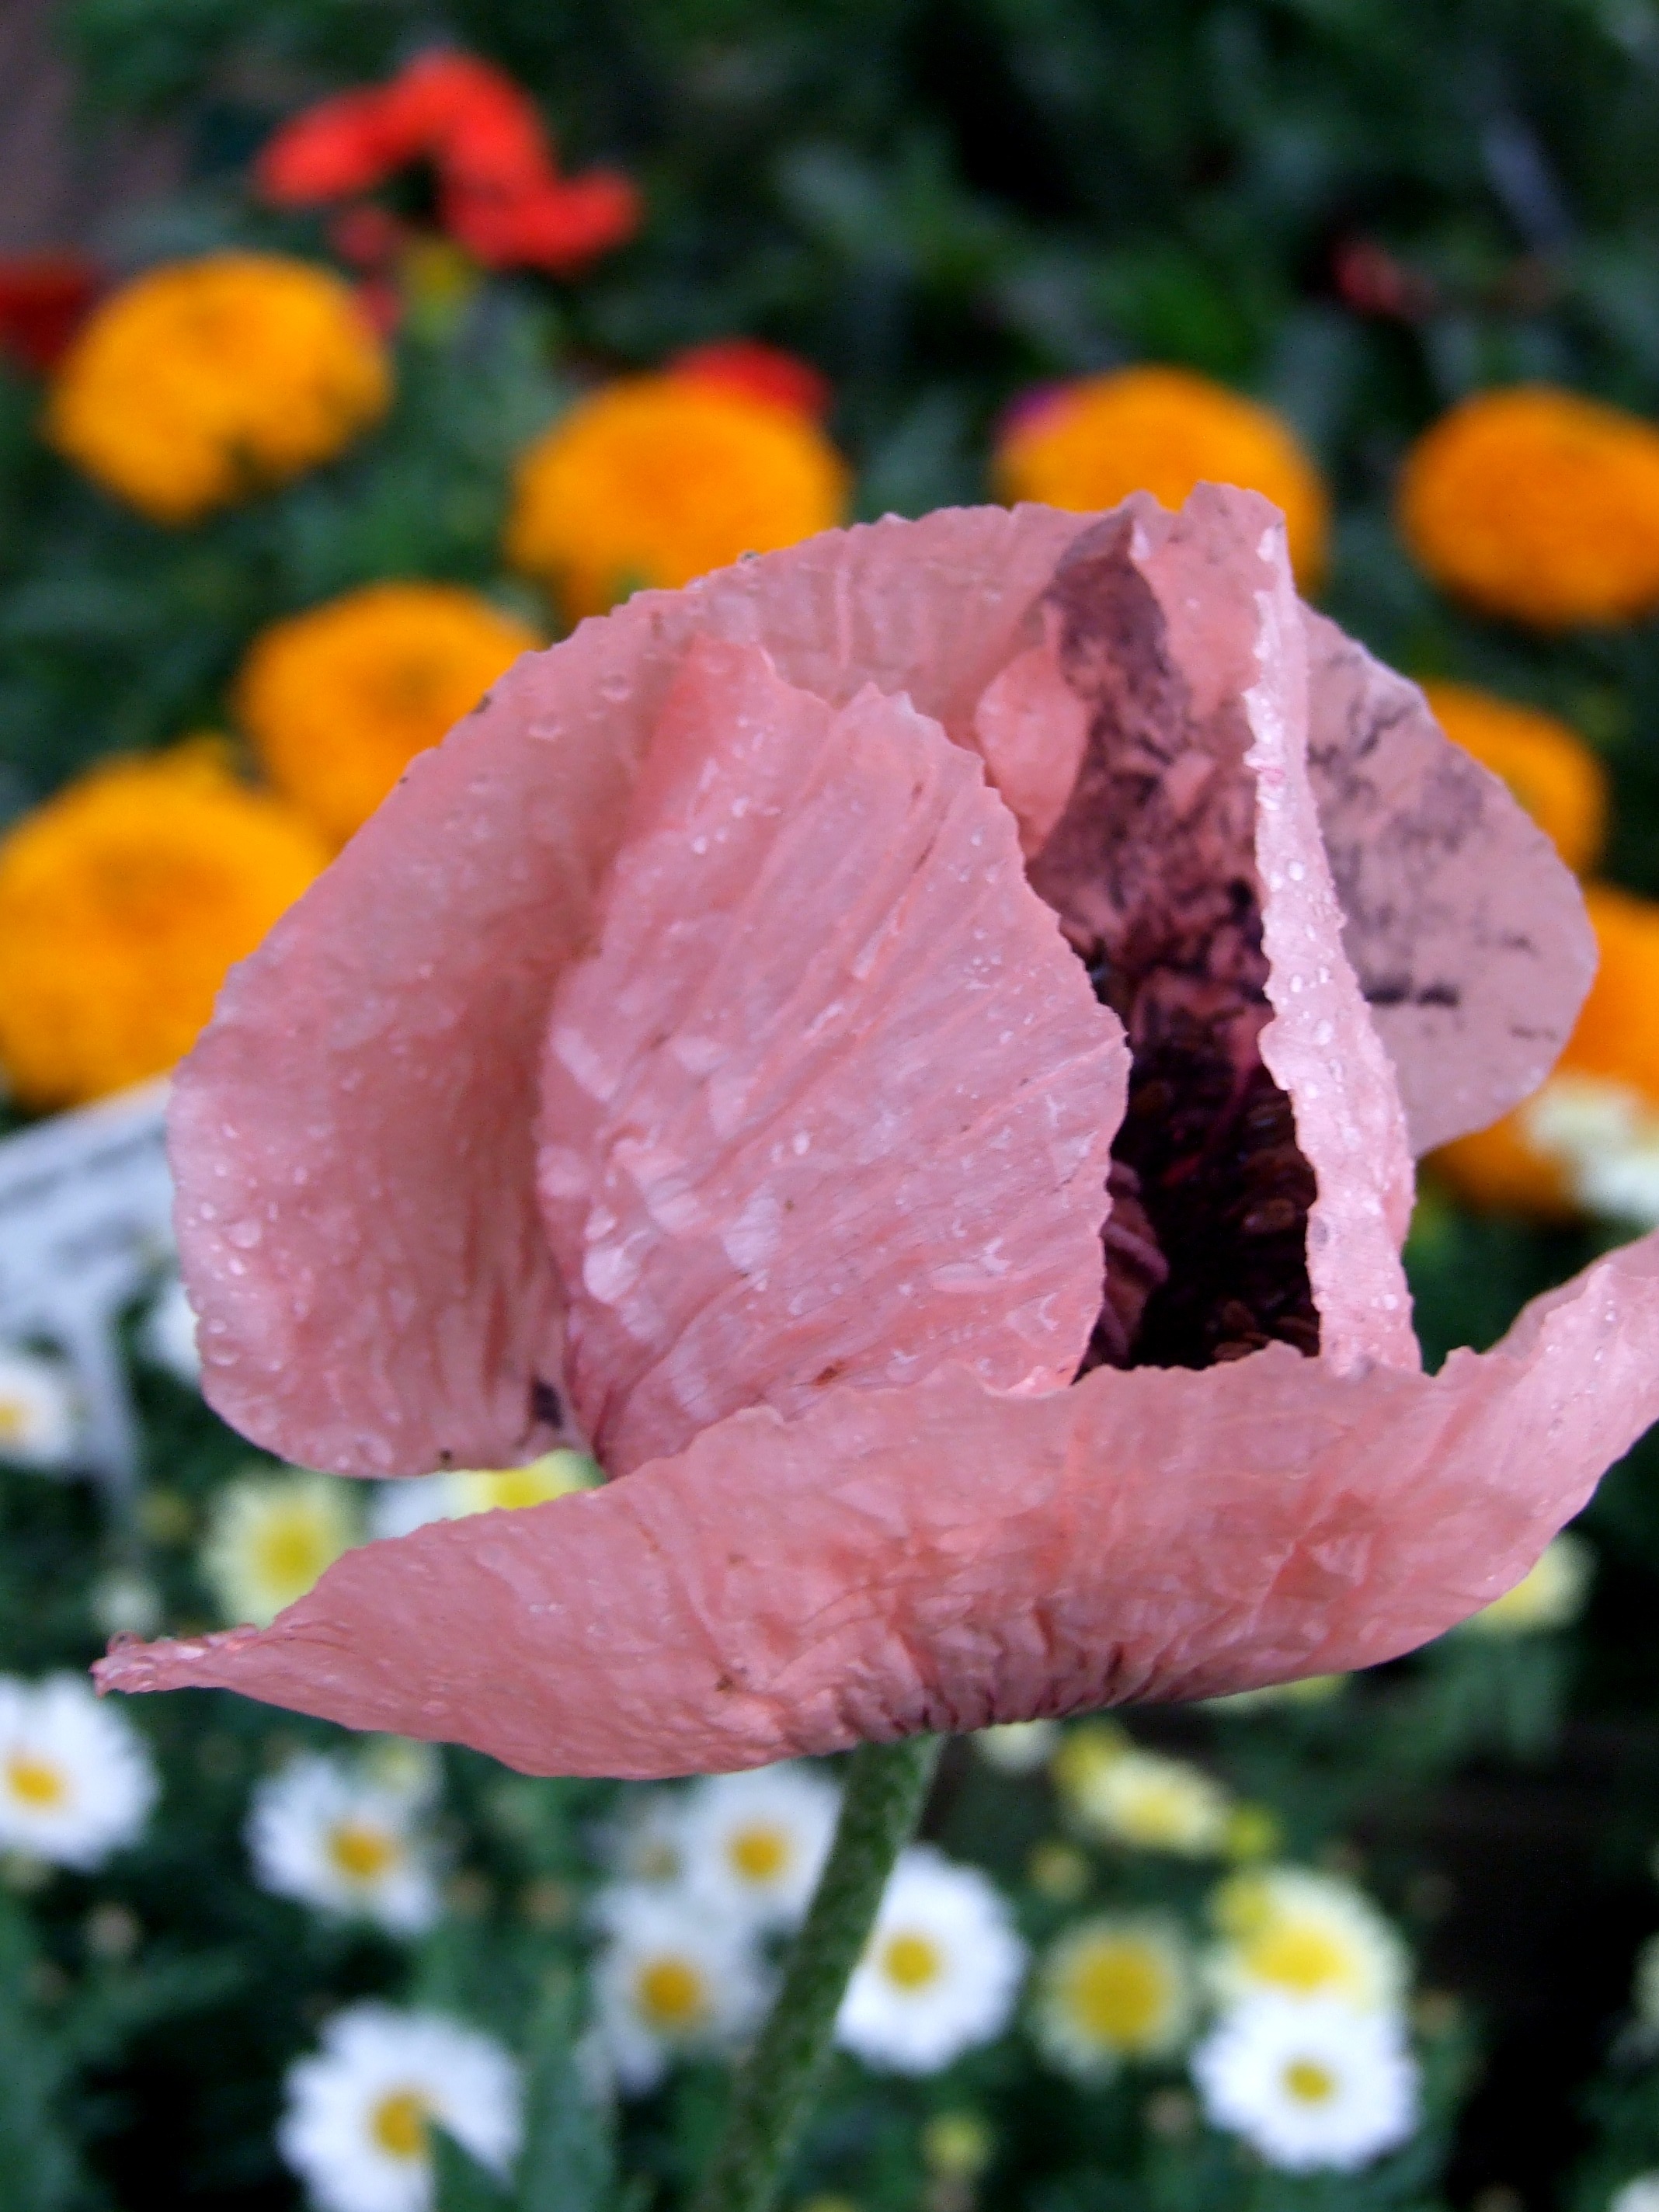
nature, plant, meadow, leaf, flower, petal, botany, yellow, flora, wildflower, flowers, close up, fields, beauty, poppy, blooms, macro photography, flowering plant, annual plant, land plant, poppy family